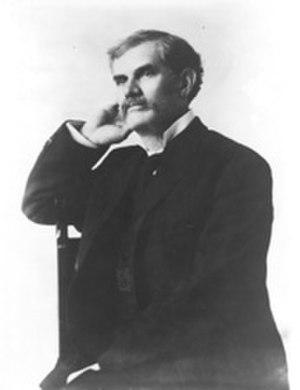
Depuis son adhésion à l'Union, le 10 décembre 1817, l'État du Mississippi élit deux sénateurs, membres du Sénat fédéral.